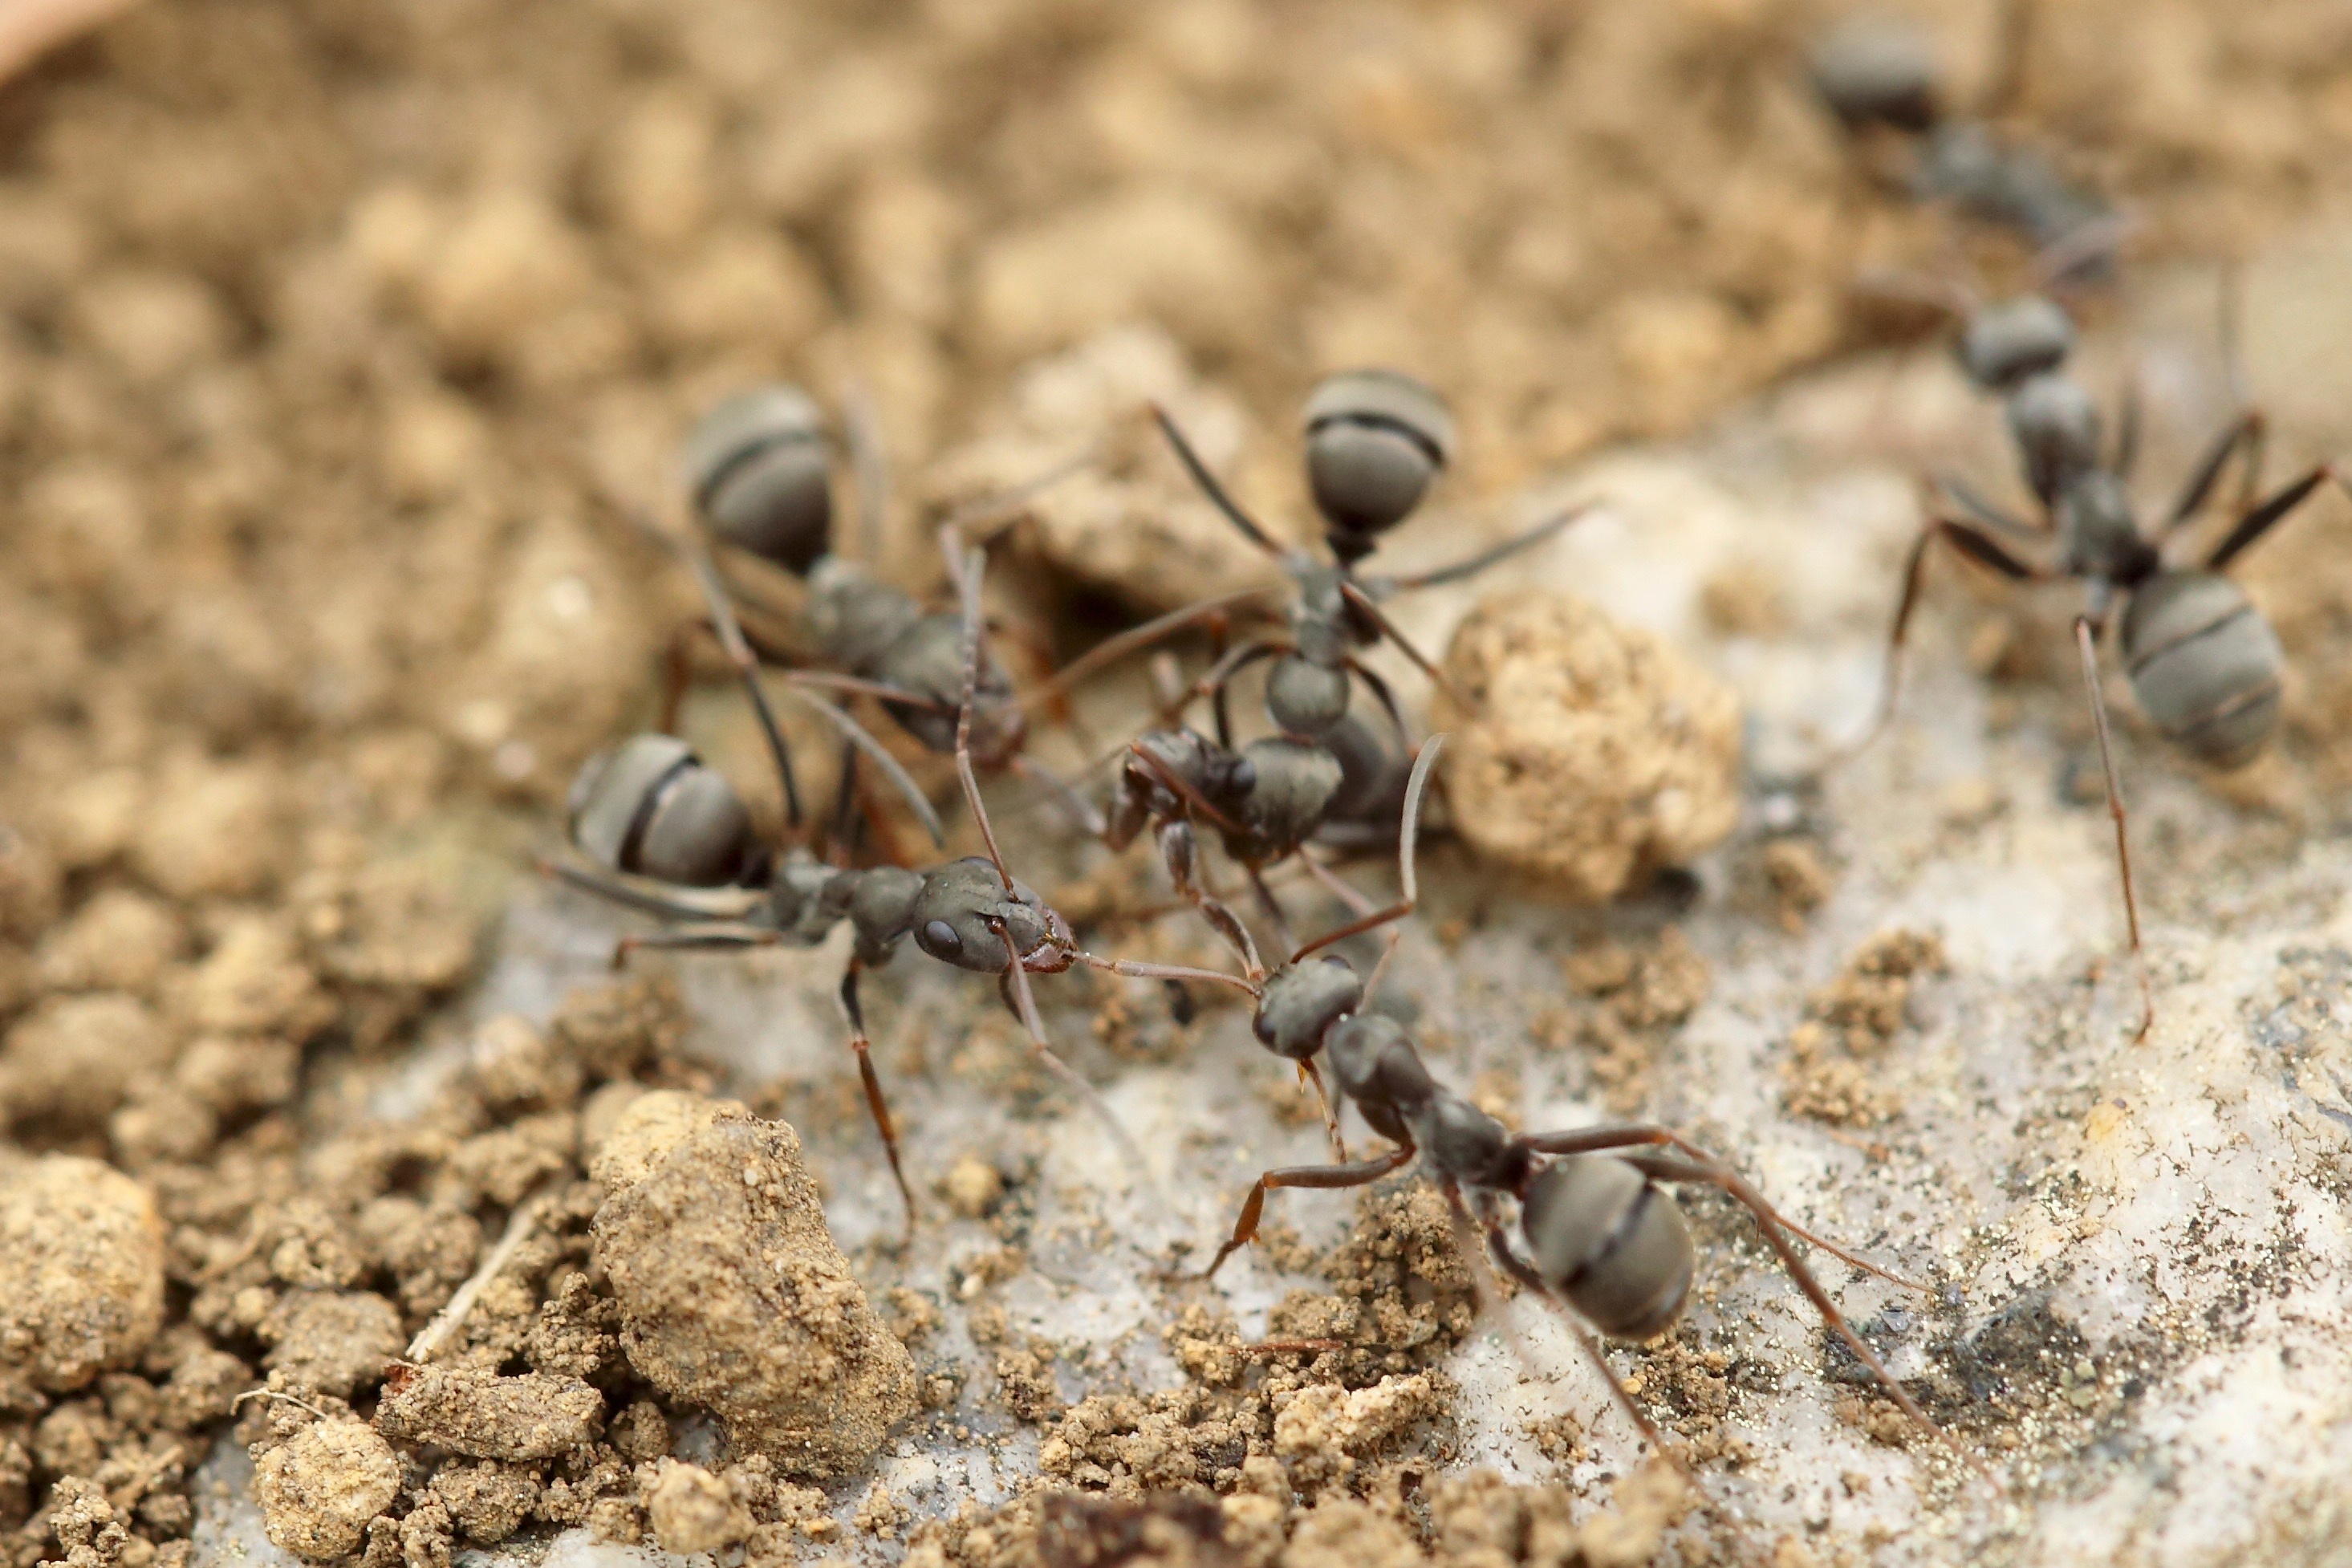
sand, ground, wildlife, dirt, insect, fauna, invertebrate, close up, ant, pest, macro photography, arthropod, ground beetle, wolf spider, dung beetle, membrane winged insect